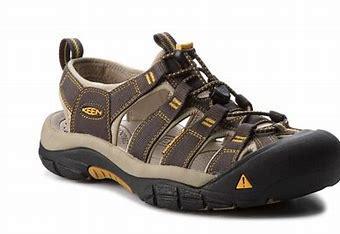
Brand: Keen
Model: 100